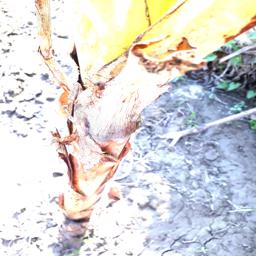
Label: BACTERIAL SOFT ROT